Answer in natural language. Which object is closer to Doorframe (highlighted by a red box), wooden stool (highlighted by a blue box) or Window (highlighted by a green box)? Choose between the following options: Window (highlighted by a green box) or wooden stool (highlighted by a blue box)
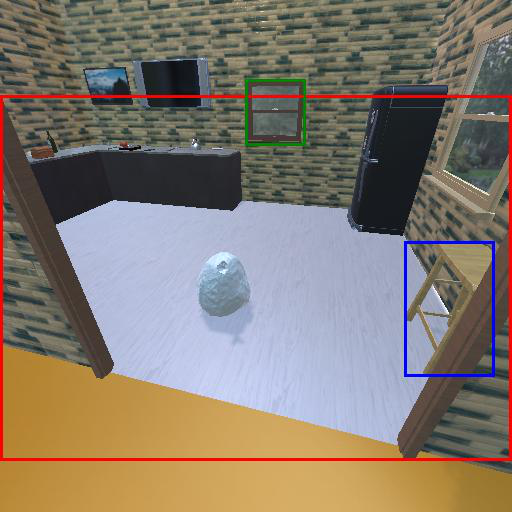
<answer>wooden stool (highlighted by a blue box)</answer>